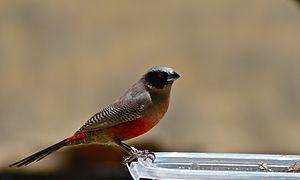
L'Astrild à moustaches est une espèce de passereaux appartenant à la famille des Estrildidae.